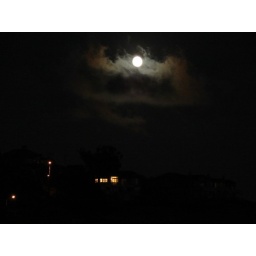
from my window, house over the far hill, and the cloud covered moon.